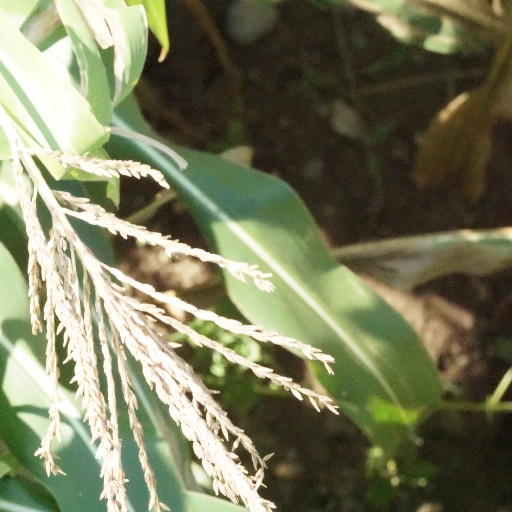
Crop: maize; corn